Holyrood Palace

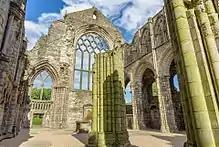
The ruined nave of Holyrood Abbey

The Palace of Holyroodhouse ( or ), commonly known as Holyrood Palace, is the official residence of the British monarch in Scotland. Located at the bottom of the Royal Mile in Edinburgh, at the opposite end to Edinburgh Castle, Holyrood has served as the principal royal residence in Scotland since the 16th century, and is a setting for state occasions and official entertaining.